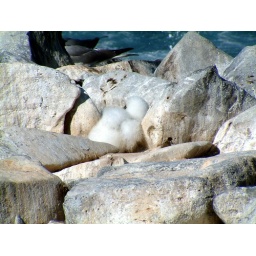
Nasca Boobie chick - all white to match the rocks. Rocks are white from calcium in the bird droppings